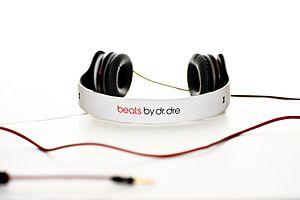
Beats Electronics Ttc couramment appelé Beats by Dre est une marque de casques audio, d'écouteurs et de haut-parleurs haut de gamme créée en 2006 par le rappeur Américain Dr. Dre et Jimmy Iovine, président de la maison de disques IGA. En 2014, Apple acquiert l'entreprise pour 3 milliards de dollars.